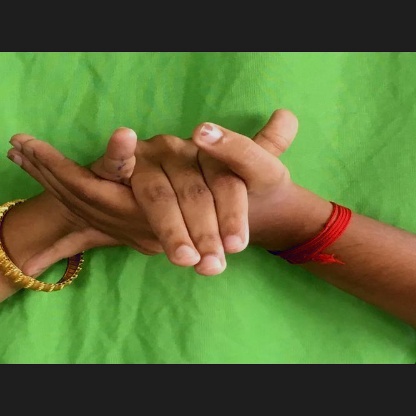
Mudra: Kurma